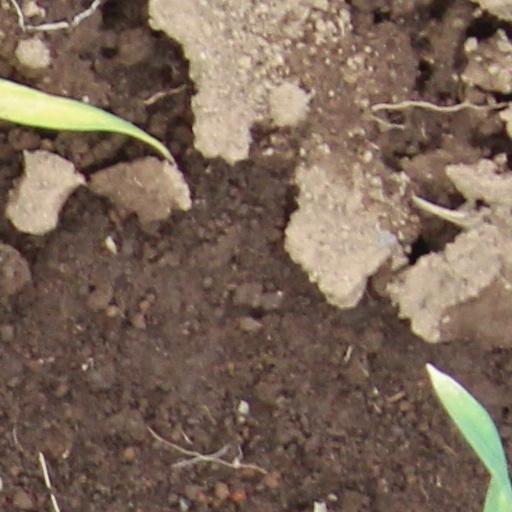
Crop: wheat